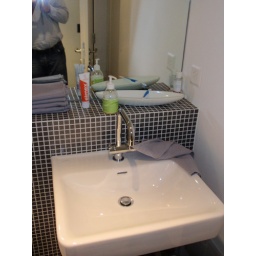
bathroom in trinkler building